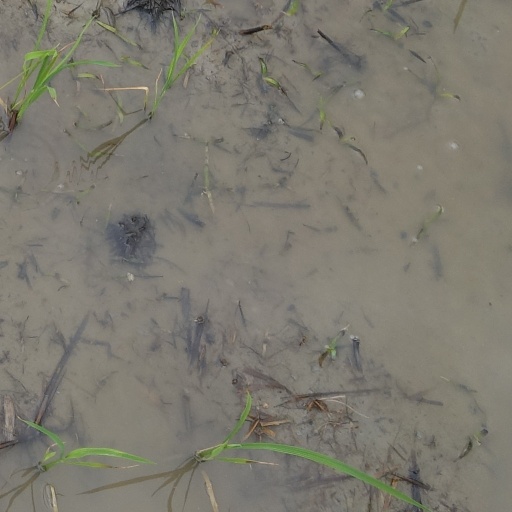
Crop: rice